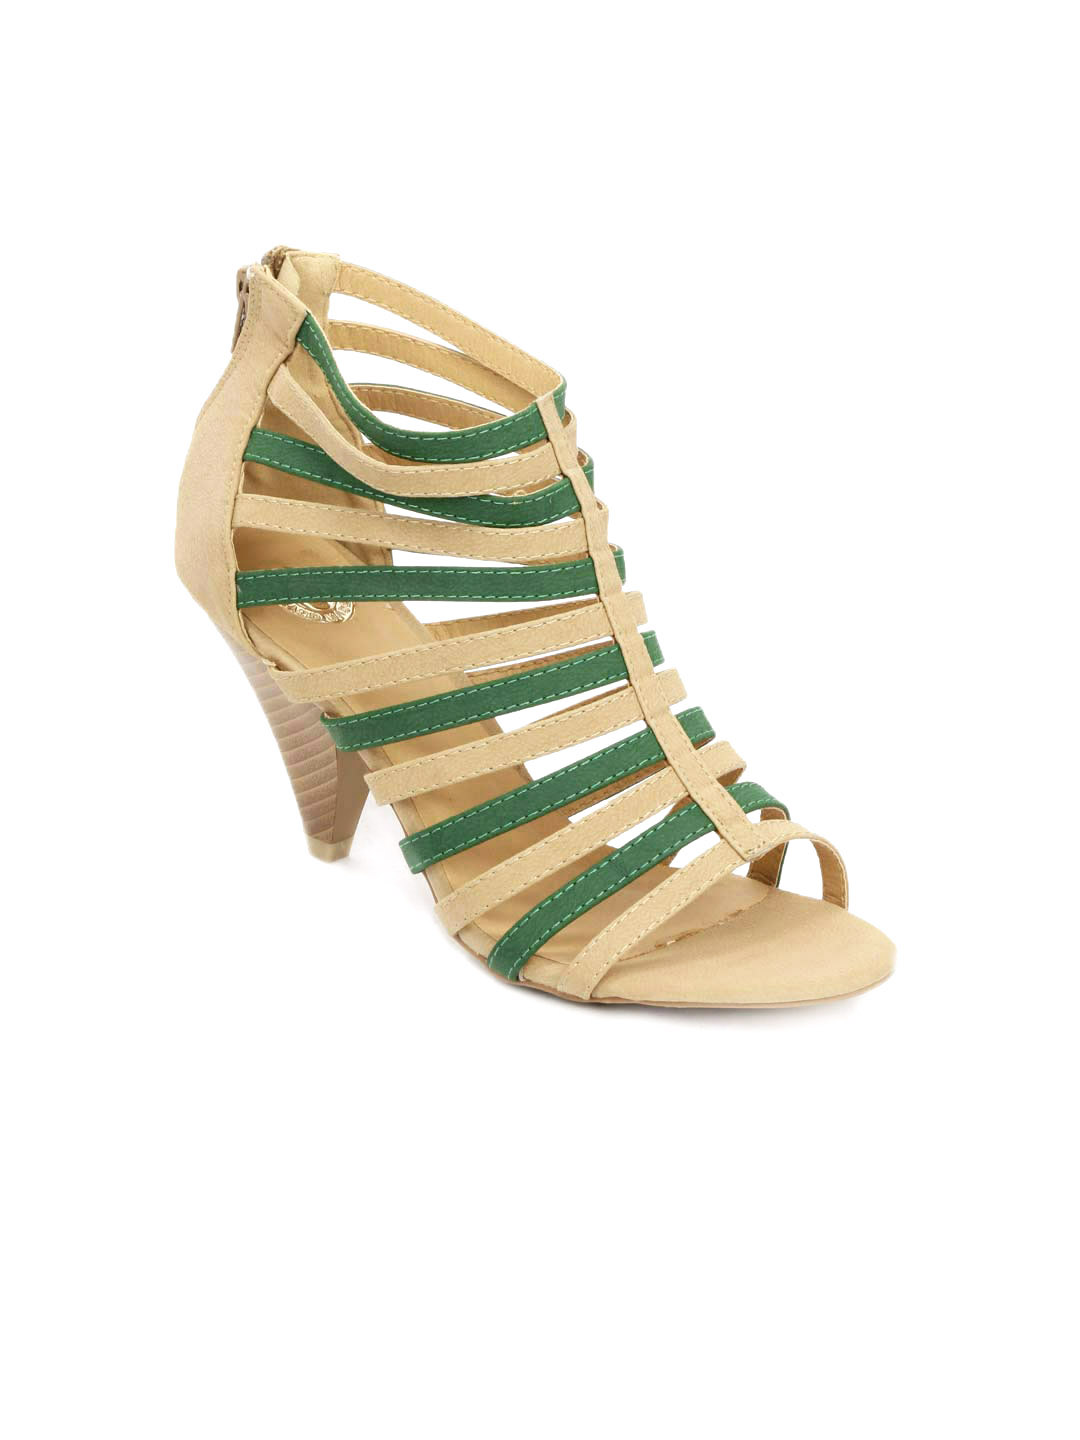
Cobblerz Women Beige & Green Sandals
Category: Footwear / Shoes / Heels
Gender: Women
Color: Beige
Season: Summer 2016
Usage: Casual